Juan de Dios Aldea

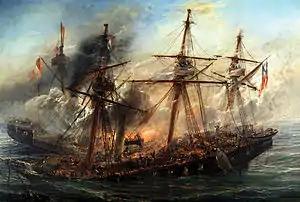
Naval Battle of Iquique during the War of the Pacific (1879–1884).

Due to his impeccable service record, upon the declaration of the War of the Pacific, he was assigned to the corvette "Esmeralda".